Alfa Romeo Arese Plant

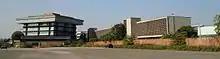
Alfa Romeo facility

The Alfa Romeo Arese Plant was a plant area where Alfa Romeo had its head office for more than two decades prior to 1986. After Fiat Group purchased Alfa Romeo in 1986, Arese became one of the assembly plants of Fiat Group. The factory is in the Province of Milan in the Italian region of Lombardy, located about northwest of Milan. The Arese plant replaced the old Alfa Romeo Portello factory and its construction was started in 1960 and took three years and until the end of the 1990s it was the biggest plant of Alfa Romeo covering a very wide area, partly in the territories of Lainate and Garbagnate Milanese. The factory became known as the Arese plant only because the main entrance is in the municipality of Arese.